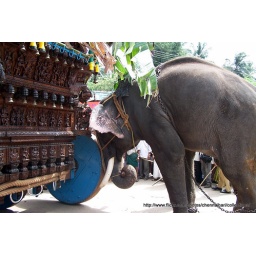
the elephant assists in moving the temple car